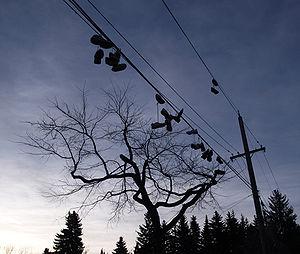
Le lancer de chaussures est le fait d'utiliser des chaussures comme projectiles ou armes improvisés ; c'est un élément constitutif de plusieurs sports populaires et d'entraînements sportifs. Dans les années 2010, c'est surtout le fait de lancer une paire de chaussures sur des fils téléphoniques, lignes électriques, ou autres lignes à haute tension. Une pratique voisine consiste à les lancer sur des arbres ou des clôtures.